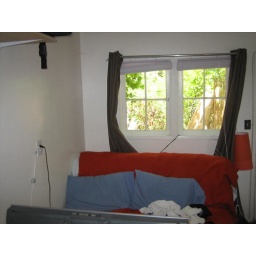
The best futon in the world. I love it. Installed the 2 curtains also. Brown and orange motif..like geh and dave..lol.